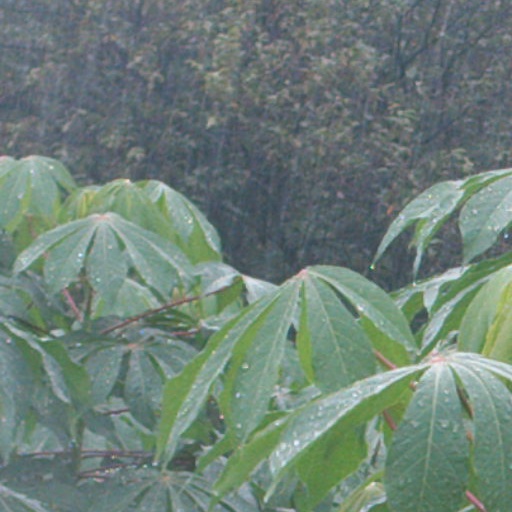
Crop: cassava